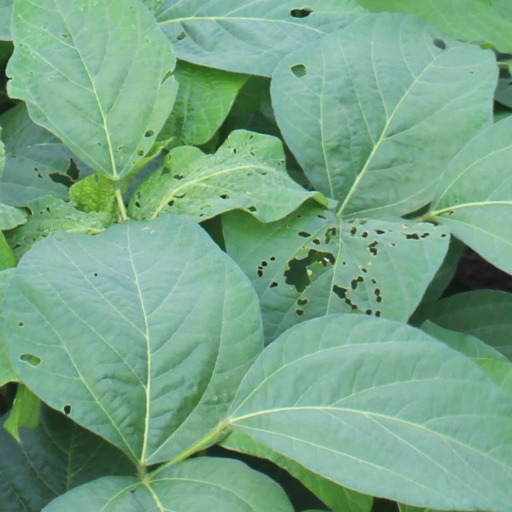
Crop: soybean